Sabash Babu

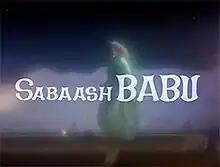
Title card

Sabash Babu is a 1993 Indian Tamil-language action drama film written by T. Rajendar from a story by P. Sankara Narayanan and directed by Sasi Mohan. The films stars Silambarasan appearing in the title role as a child artiste. Heera Rajagopal and Rajender played supporting roles. The film was released on 13 November 1993.